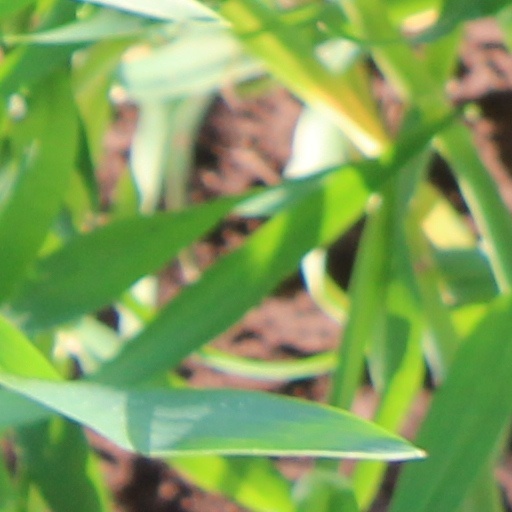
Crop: wheat